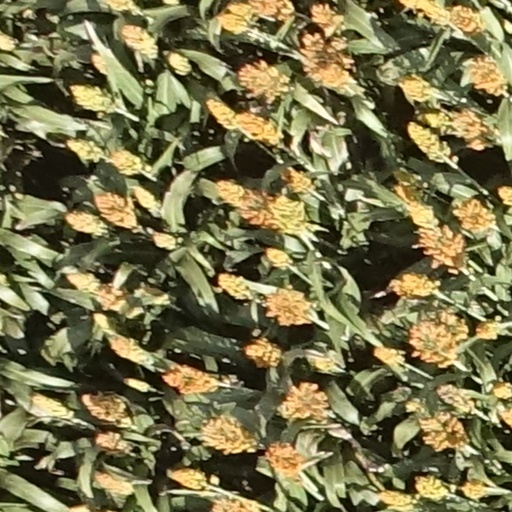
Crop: sorghum